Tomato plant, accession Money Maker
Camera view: bottom (45 deg); turntable rotation: 210 degrees
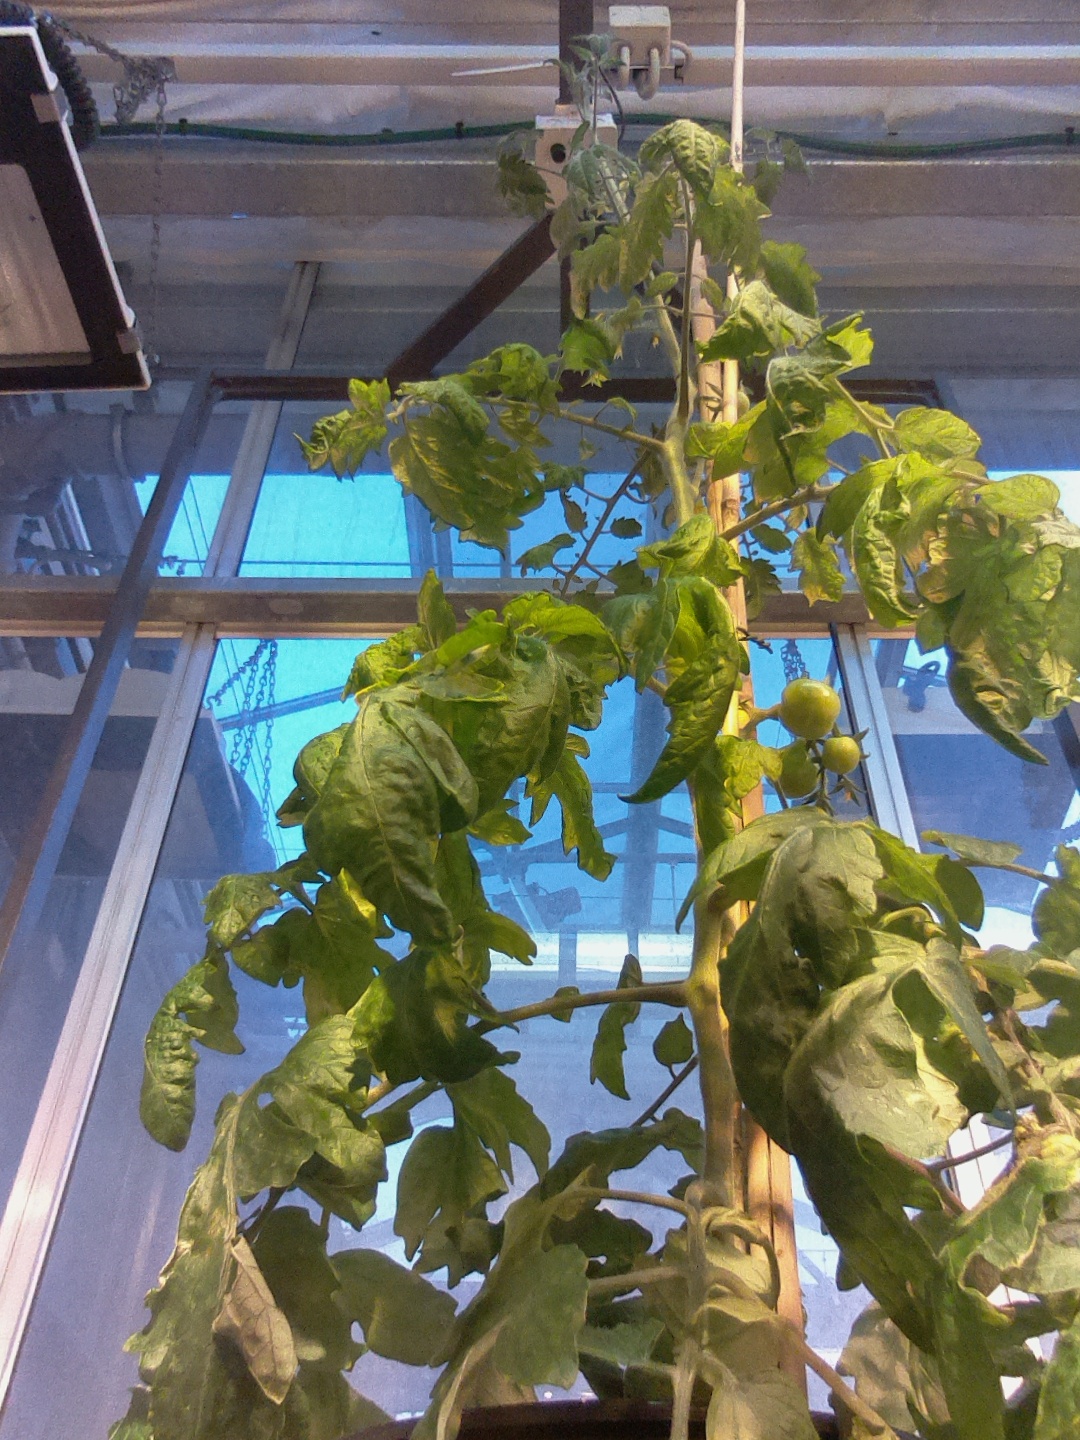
BBCH growth stage 72: 20%-30% of final fruit size